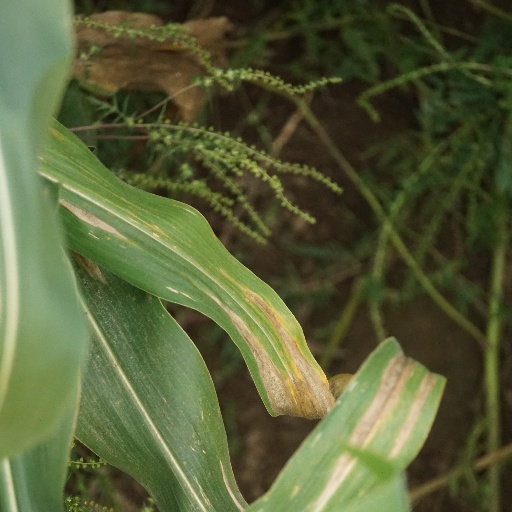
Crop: maize; corn